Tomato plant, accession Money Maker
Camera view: vertical (180 deg); turntable rotation: 0 degrees
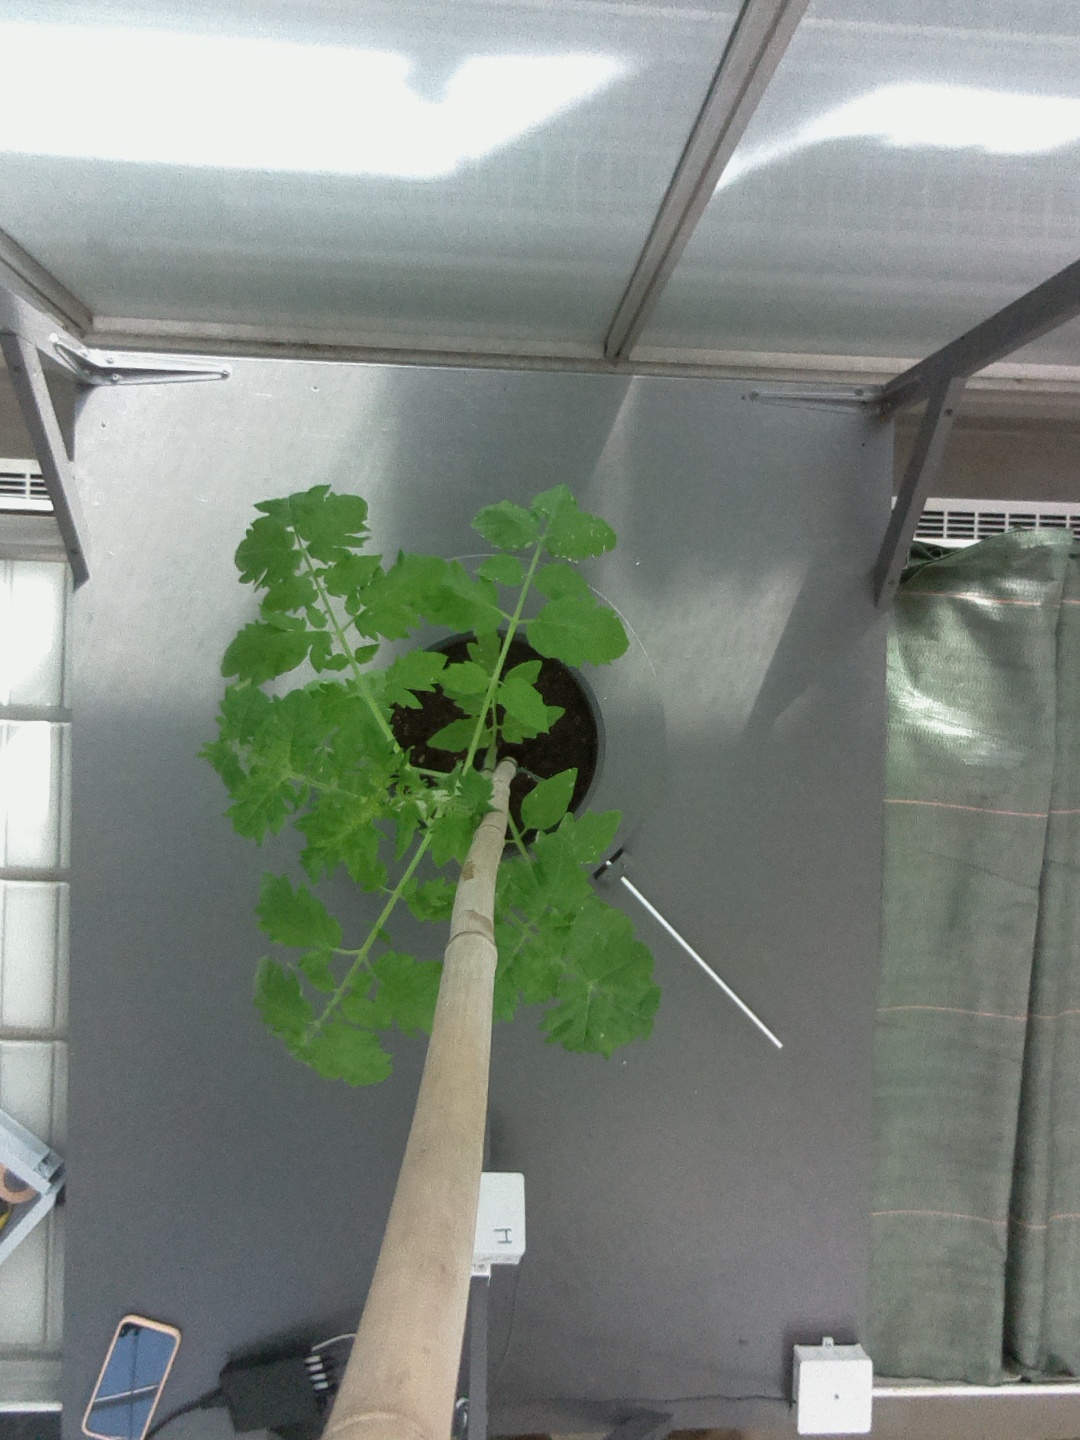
BBCH growth stage 15: 10 of true leaves visible